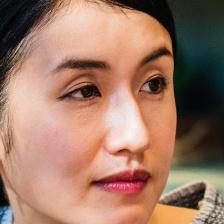
Label: faces